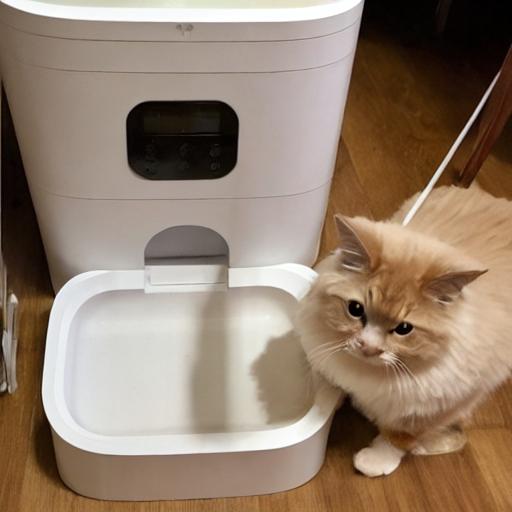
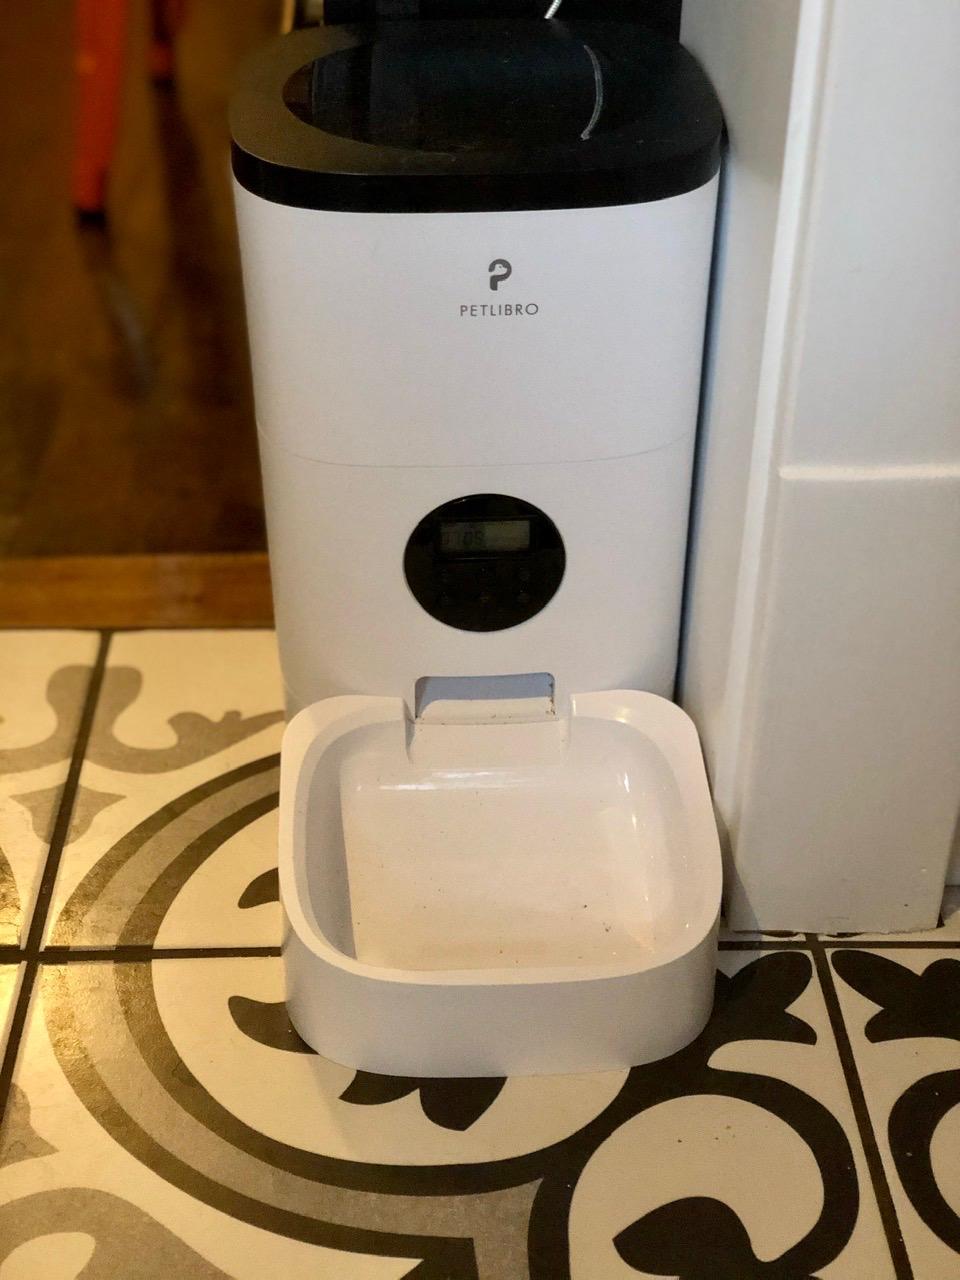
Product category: items_feeder
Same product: no